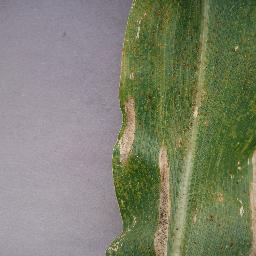
Label: Corn_(Maize)___Northern_Leaf_Blight